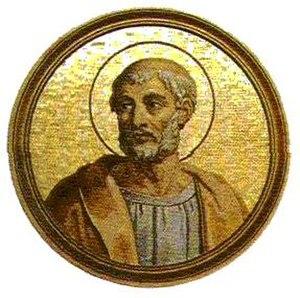
La Première épître de Clément, ou Épître de Clément aux Corinthiens, est une lettre rédigée en grec par Clément de Rome, évêque de cette ville dans les années 90. Considéré comme pape, il est canonisé sous le nom de saint Clément Iᵉʳ dans les traditions catholique et orthodoxe. C'est en grande partie à cette lettre que Clément doit sa notoriété. Il s'agit du seul écrit de cet auteur.
L'église Saint-Clément est une église catholique située à Wasquehal, dans le département du Nord, dans les Hauts-de-France. Elle est située dans le quartier du Capreau. Le style est de type gothique simple. Sa construction sous l'impulsion de l'abbé Louis Couppez, s'étend de 1910 à 1912. Cette église est dédiée à Saint Clément. Elle dépend du doyenné de Roubaix de l'archidiocèse de Lille et fait partie de la paroisse Frédéric Ozanam.